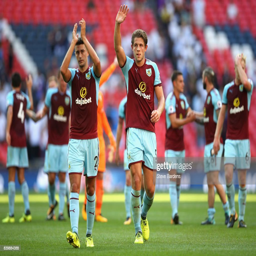
soccer player shows appreciation to the fans after the match .